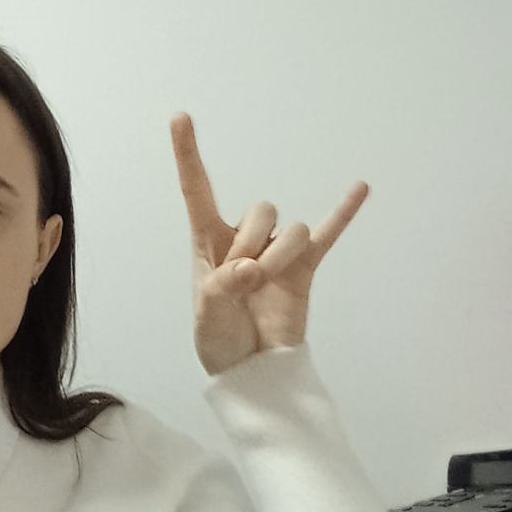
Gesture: rock